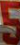
Number: 5